Charles Melville Hays

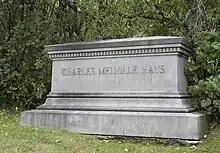
C.M. Hays's tombstone in Montreal

Hays died before he could see the GTP completed. He was eulogized as one of the greatest railwaymen in Canada, and work on the GTR was stopped for five minutes, on April 25, 1912, in his memory. The period in which Hays led the GTR was its most prosperous era.